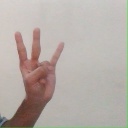
अक्षर: क्ष